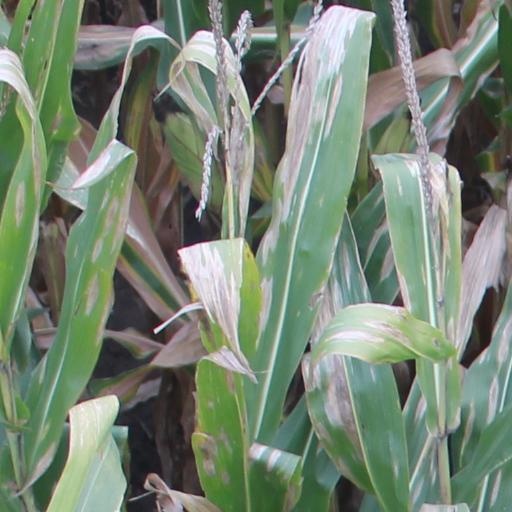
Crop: maize; corn